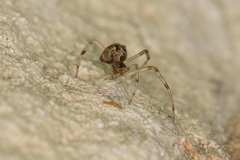
Species: Parasteatoda_tepidariorum